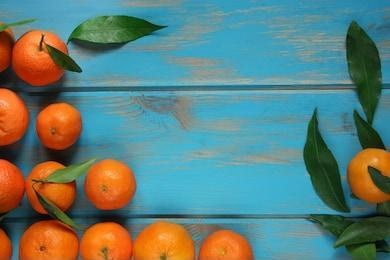
Label: mandarine